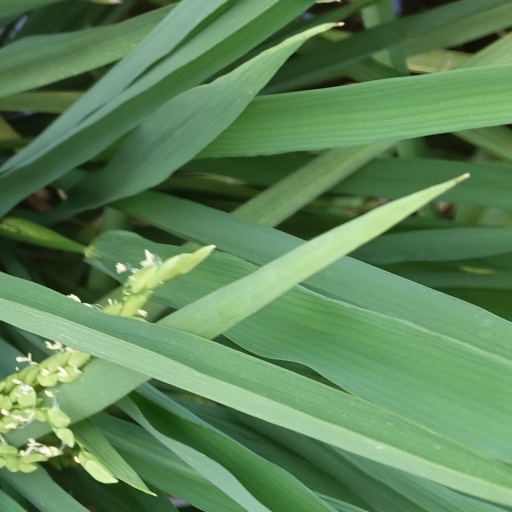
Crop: rice